Indonesian cuisine

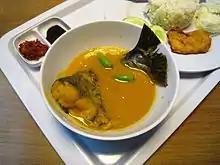
"Tempoyak ikan patin" a Palembang dish of pangasius fish in fermented durian sauce

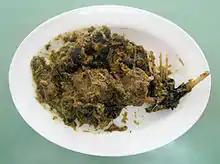
"Paniki", fruit bat in spicy "bumbu" rica-rica green chili pepper

Buffaloes are a symbol of West Sumatra and are used in "rendang", a rich and spicy buffalo meat or beef dish, which is also the signature dish of Minangkabau culture. In 2017, rendang was chosen as the "World's Most Delicious Food" by the CNN Travel reader's choice. Padang food comes from West Sumatra, and they have perhaps the richest variants of "gulai", a type of curried meat, offal, fish or vegetables. Padang favourite includes "asam padeh" (sour and spicy fish stew), "sate Padang" (Padang satay), "soto Padang" (Padang soto) and "katupek sayua" (ketupat rice dumpling in vegetable soup). Dishes from the region include "nasi kapau" from Bukittinggi, which is similar to Padang food but uses more vegetables. "Ampiang dadiah" (buffalo yogurt with palm sugar syrup, coconut flesh and rice) and "bubur kampiun" (Mung bean porridge with banana and rice yogurt) are other West Sumatran specialties.